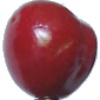
Label: Cherry 2